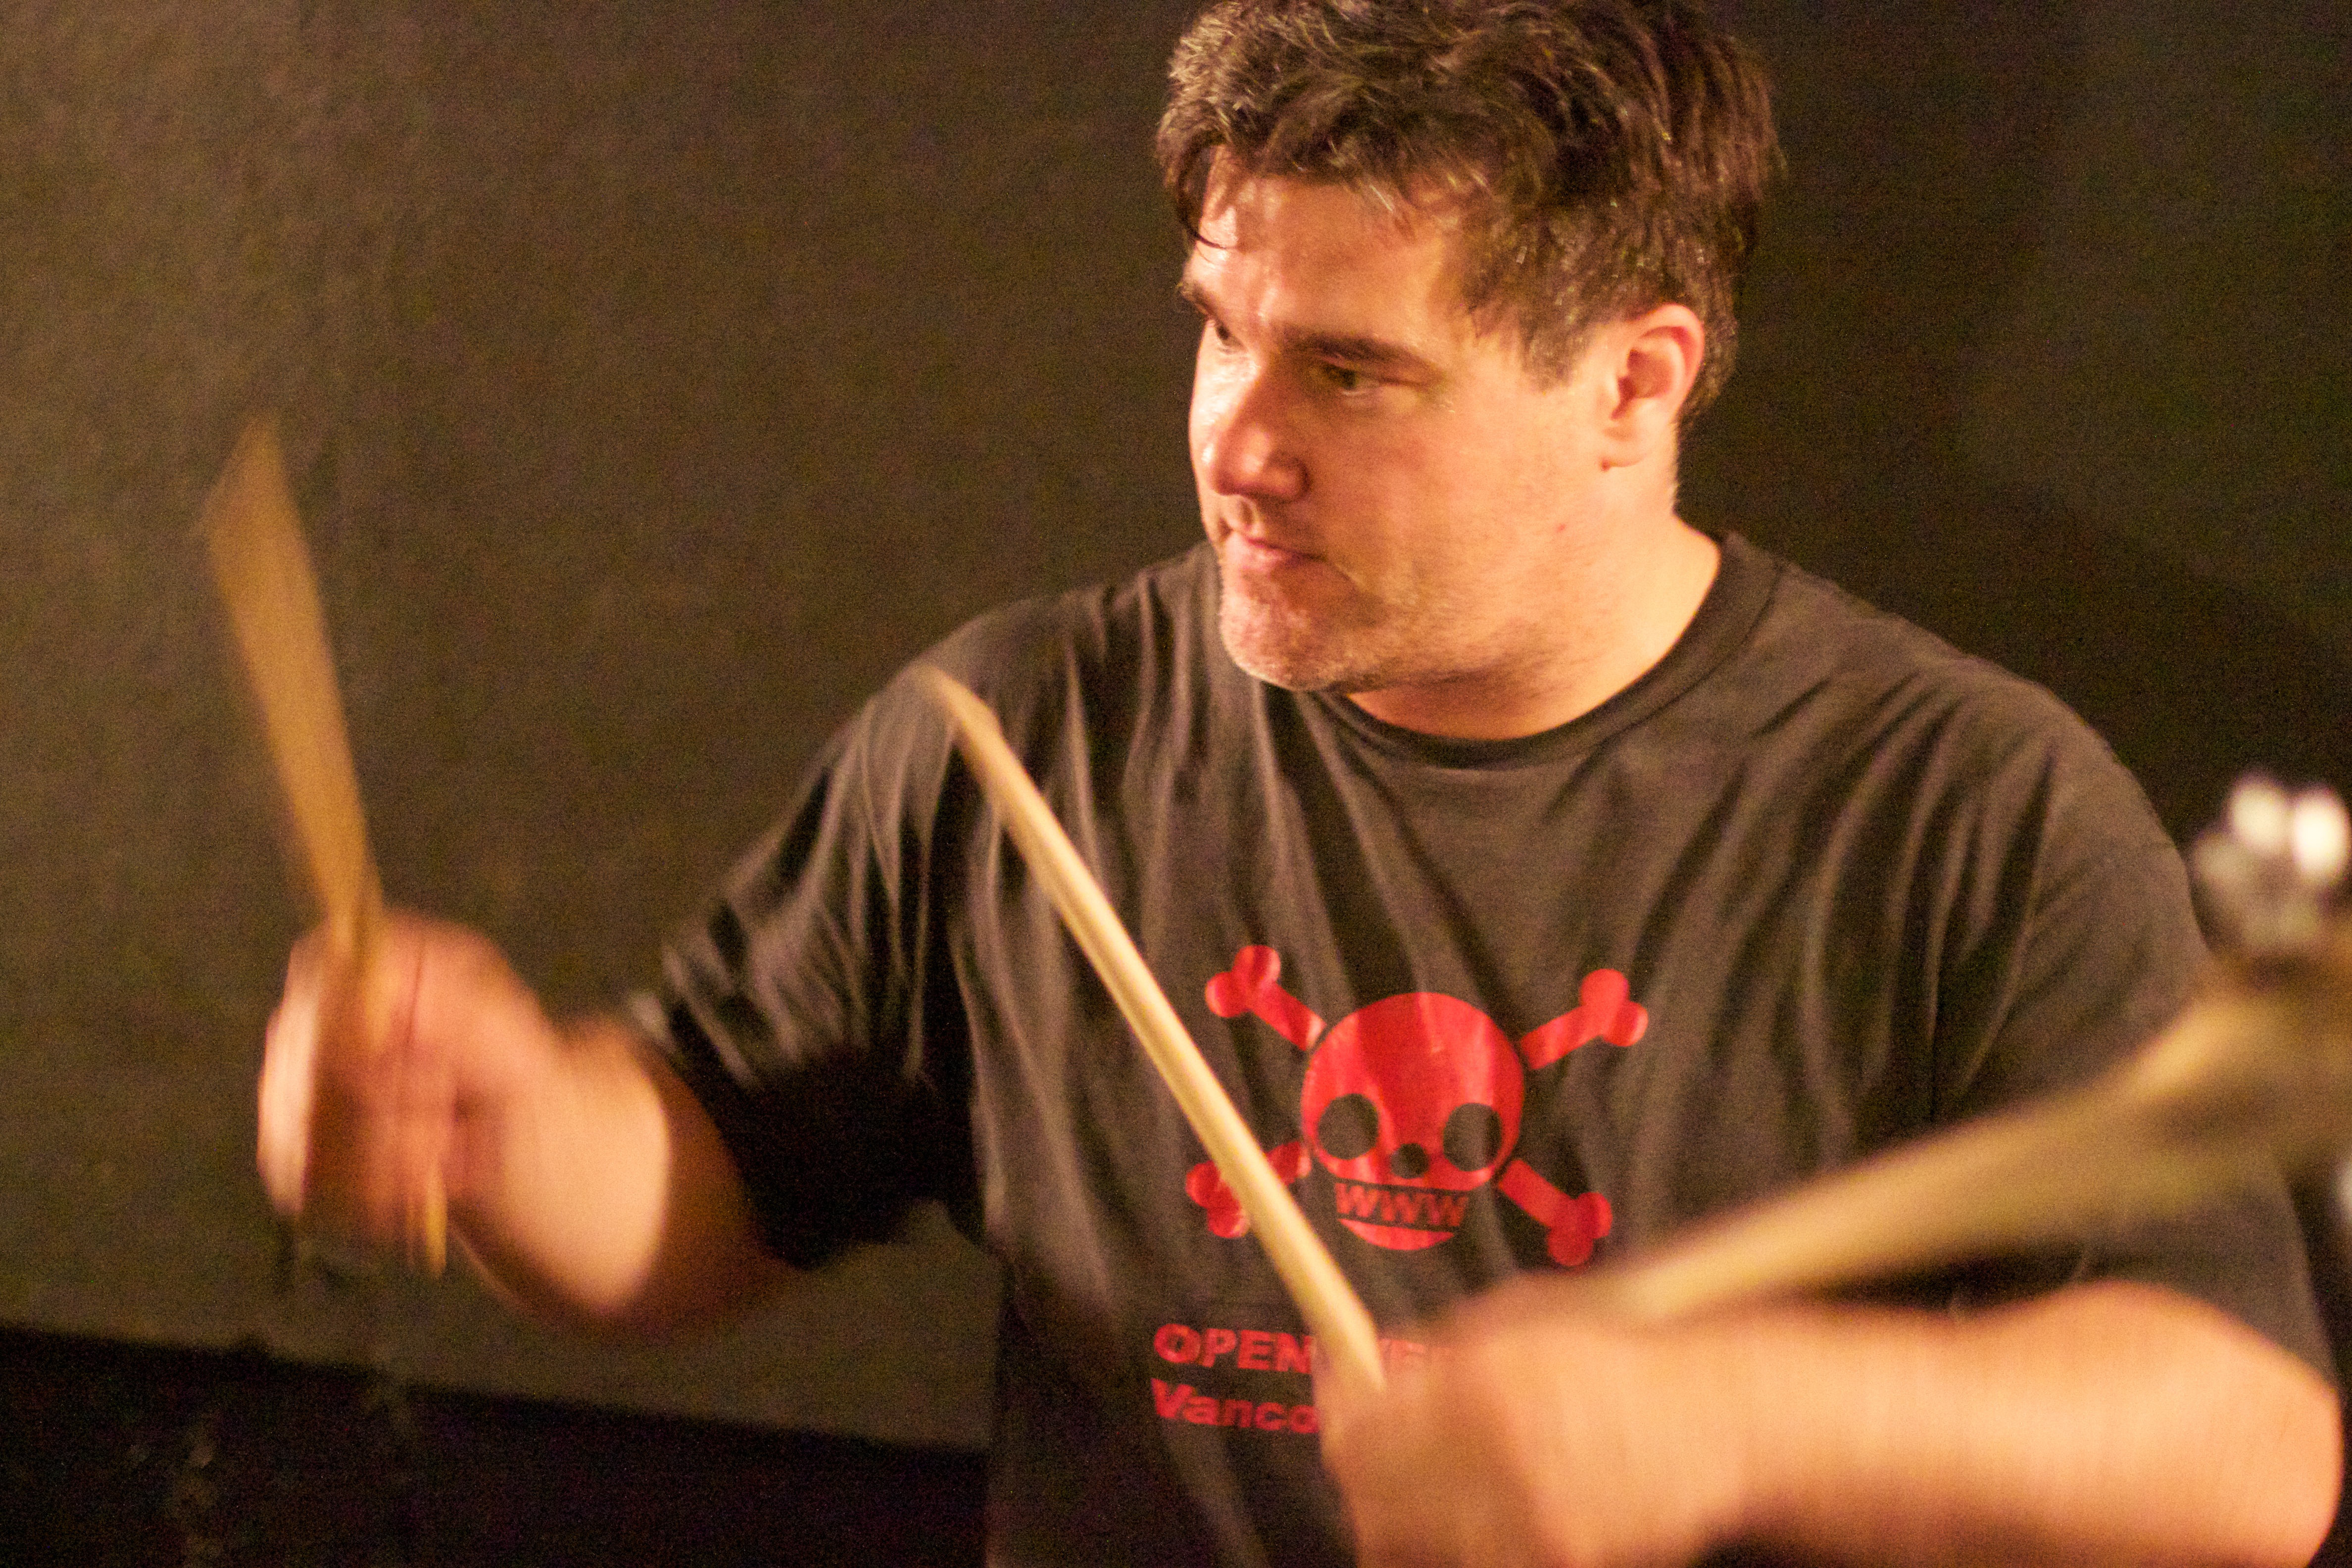
music, guitar, concert, musician, performance, singing, guitarist, drummer, jamcamp, entertainment, performing arts